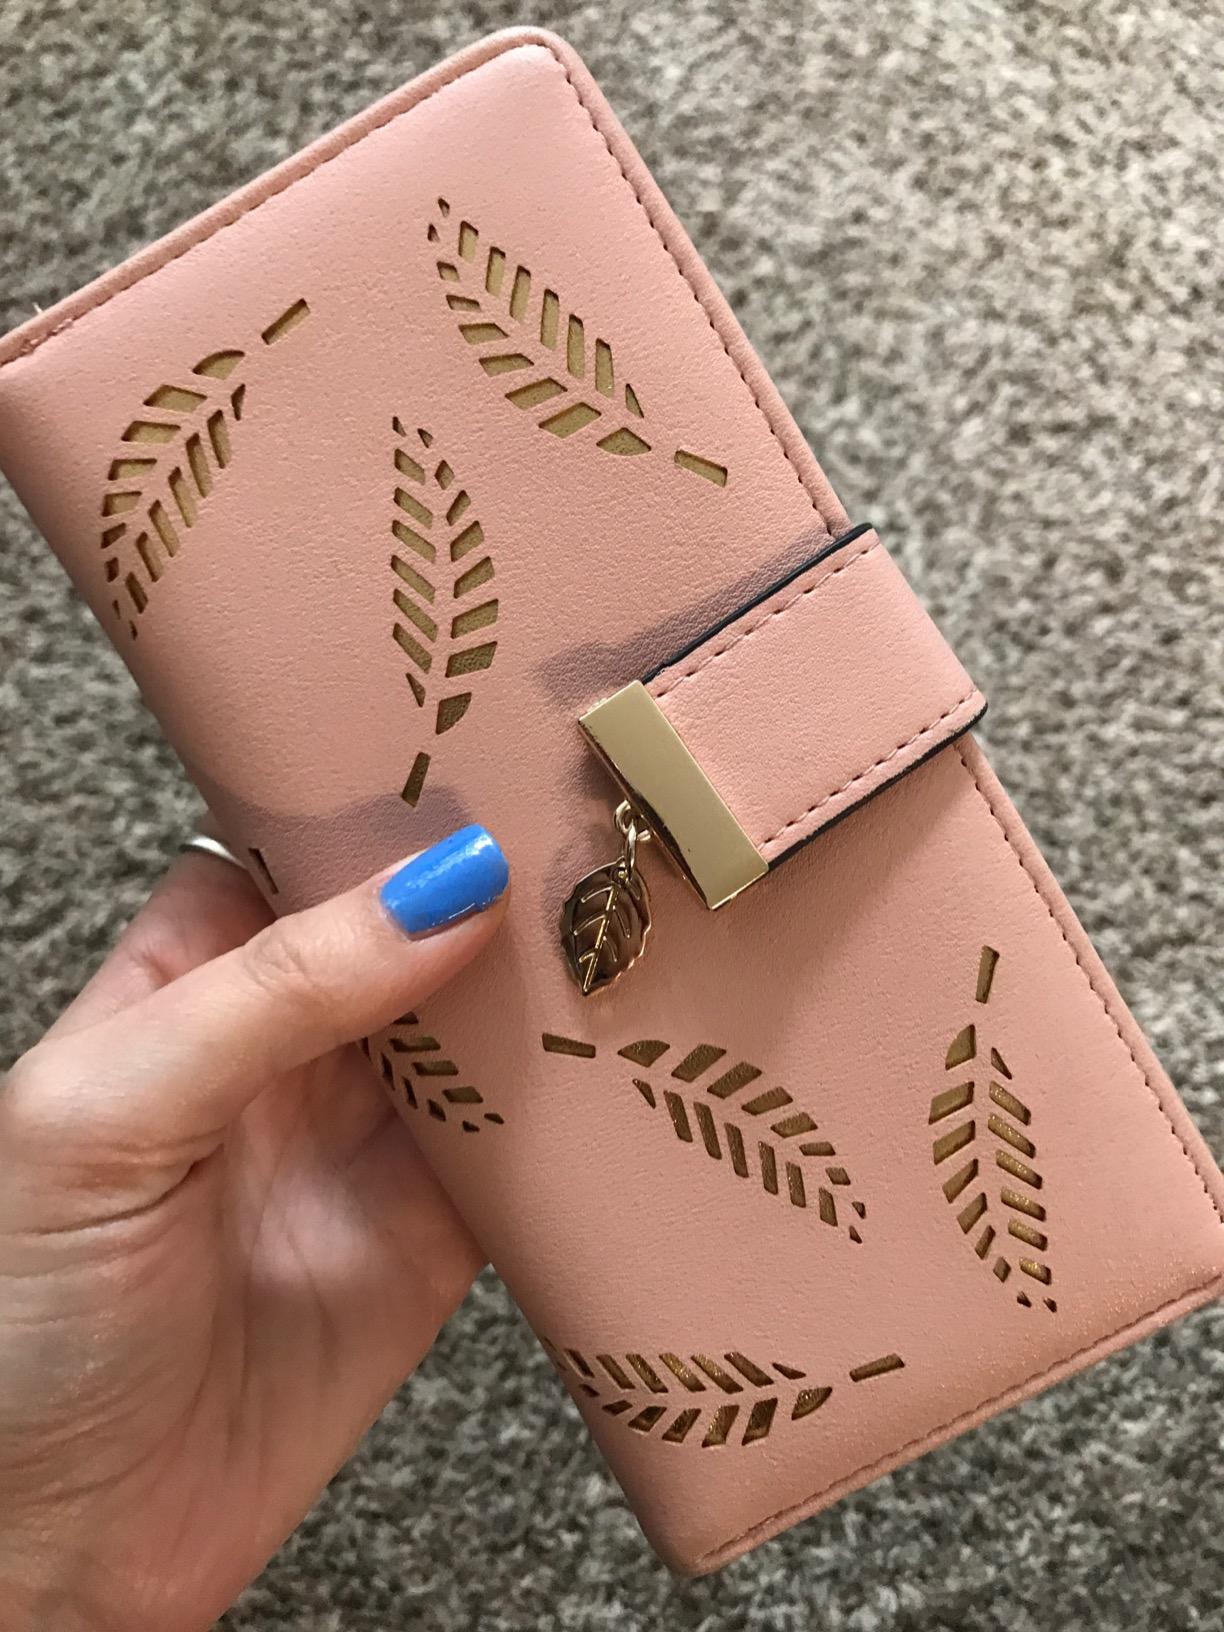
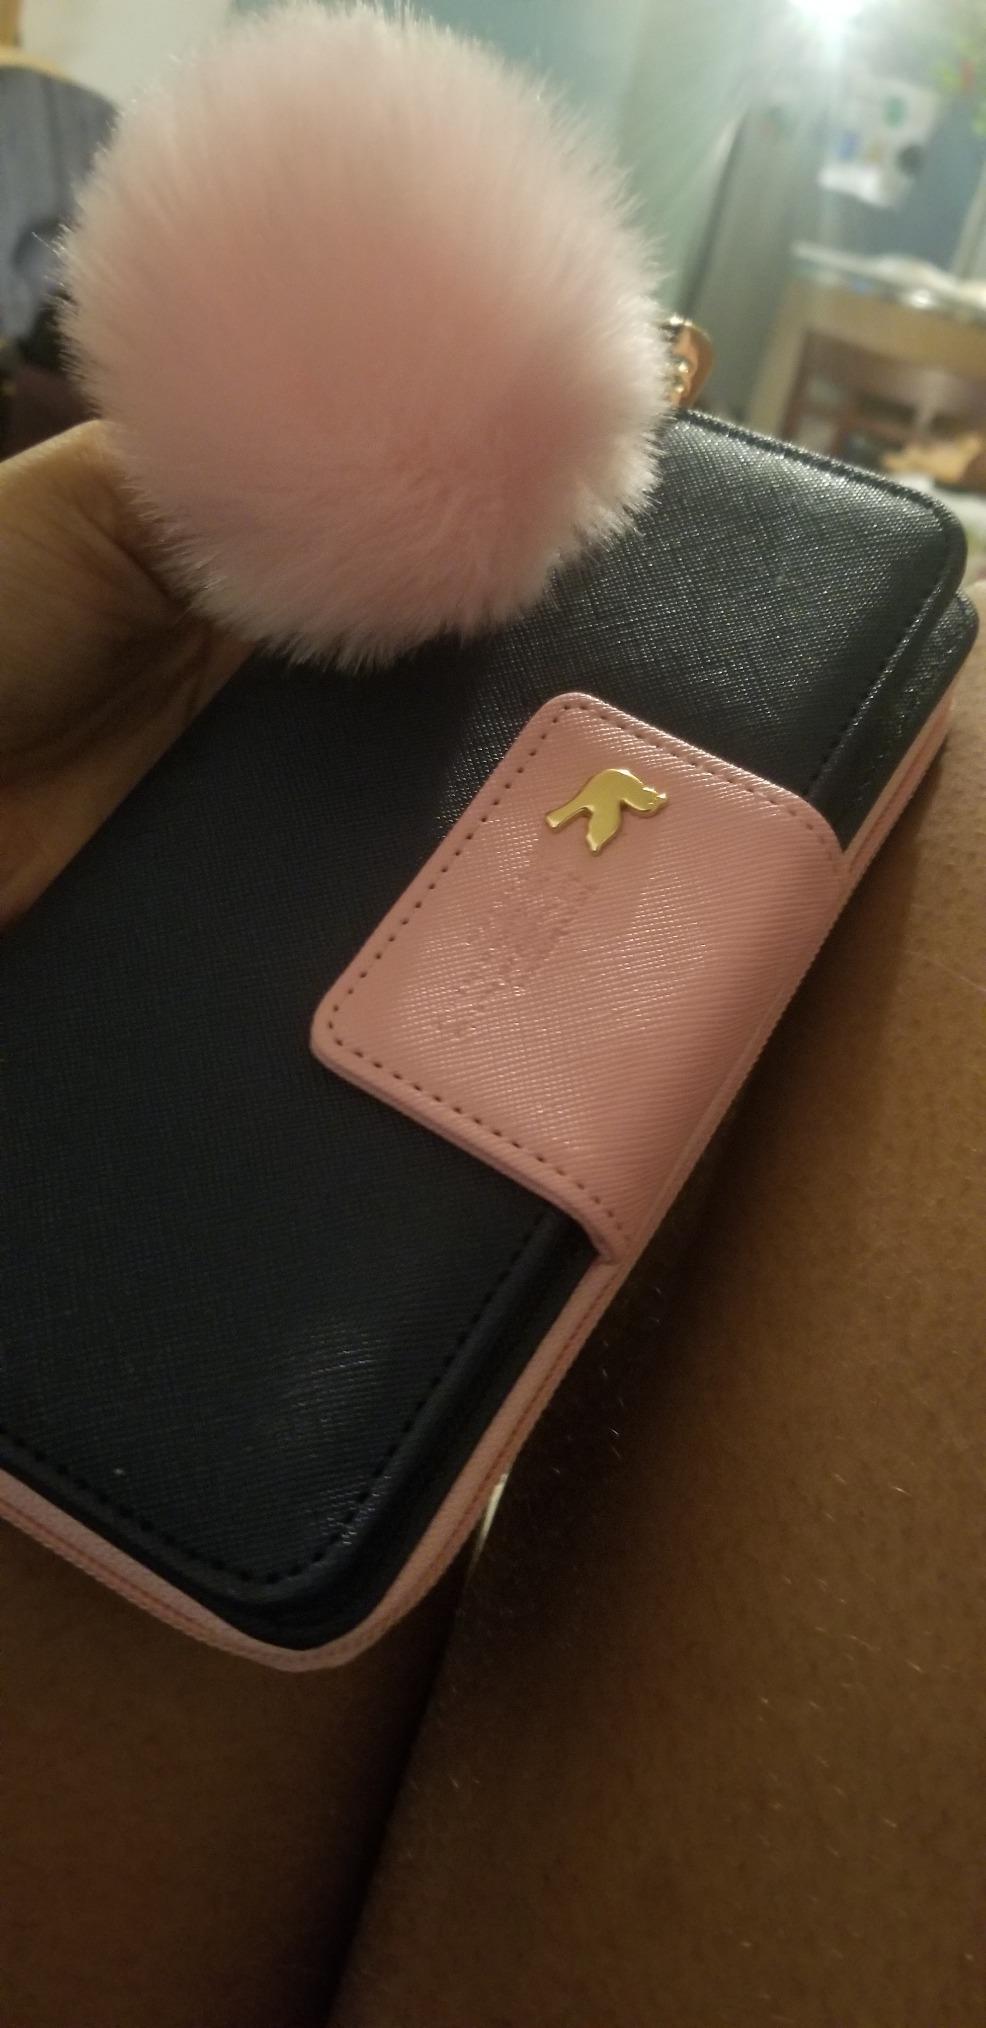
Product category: accessories_handbag
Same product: no